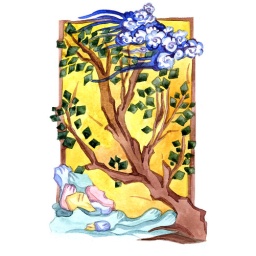
I was really inspired by the Ohran Pamuk's book &amp;quot;My name is Red&amp;quot;, so... Watercolor on paper